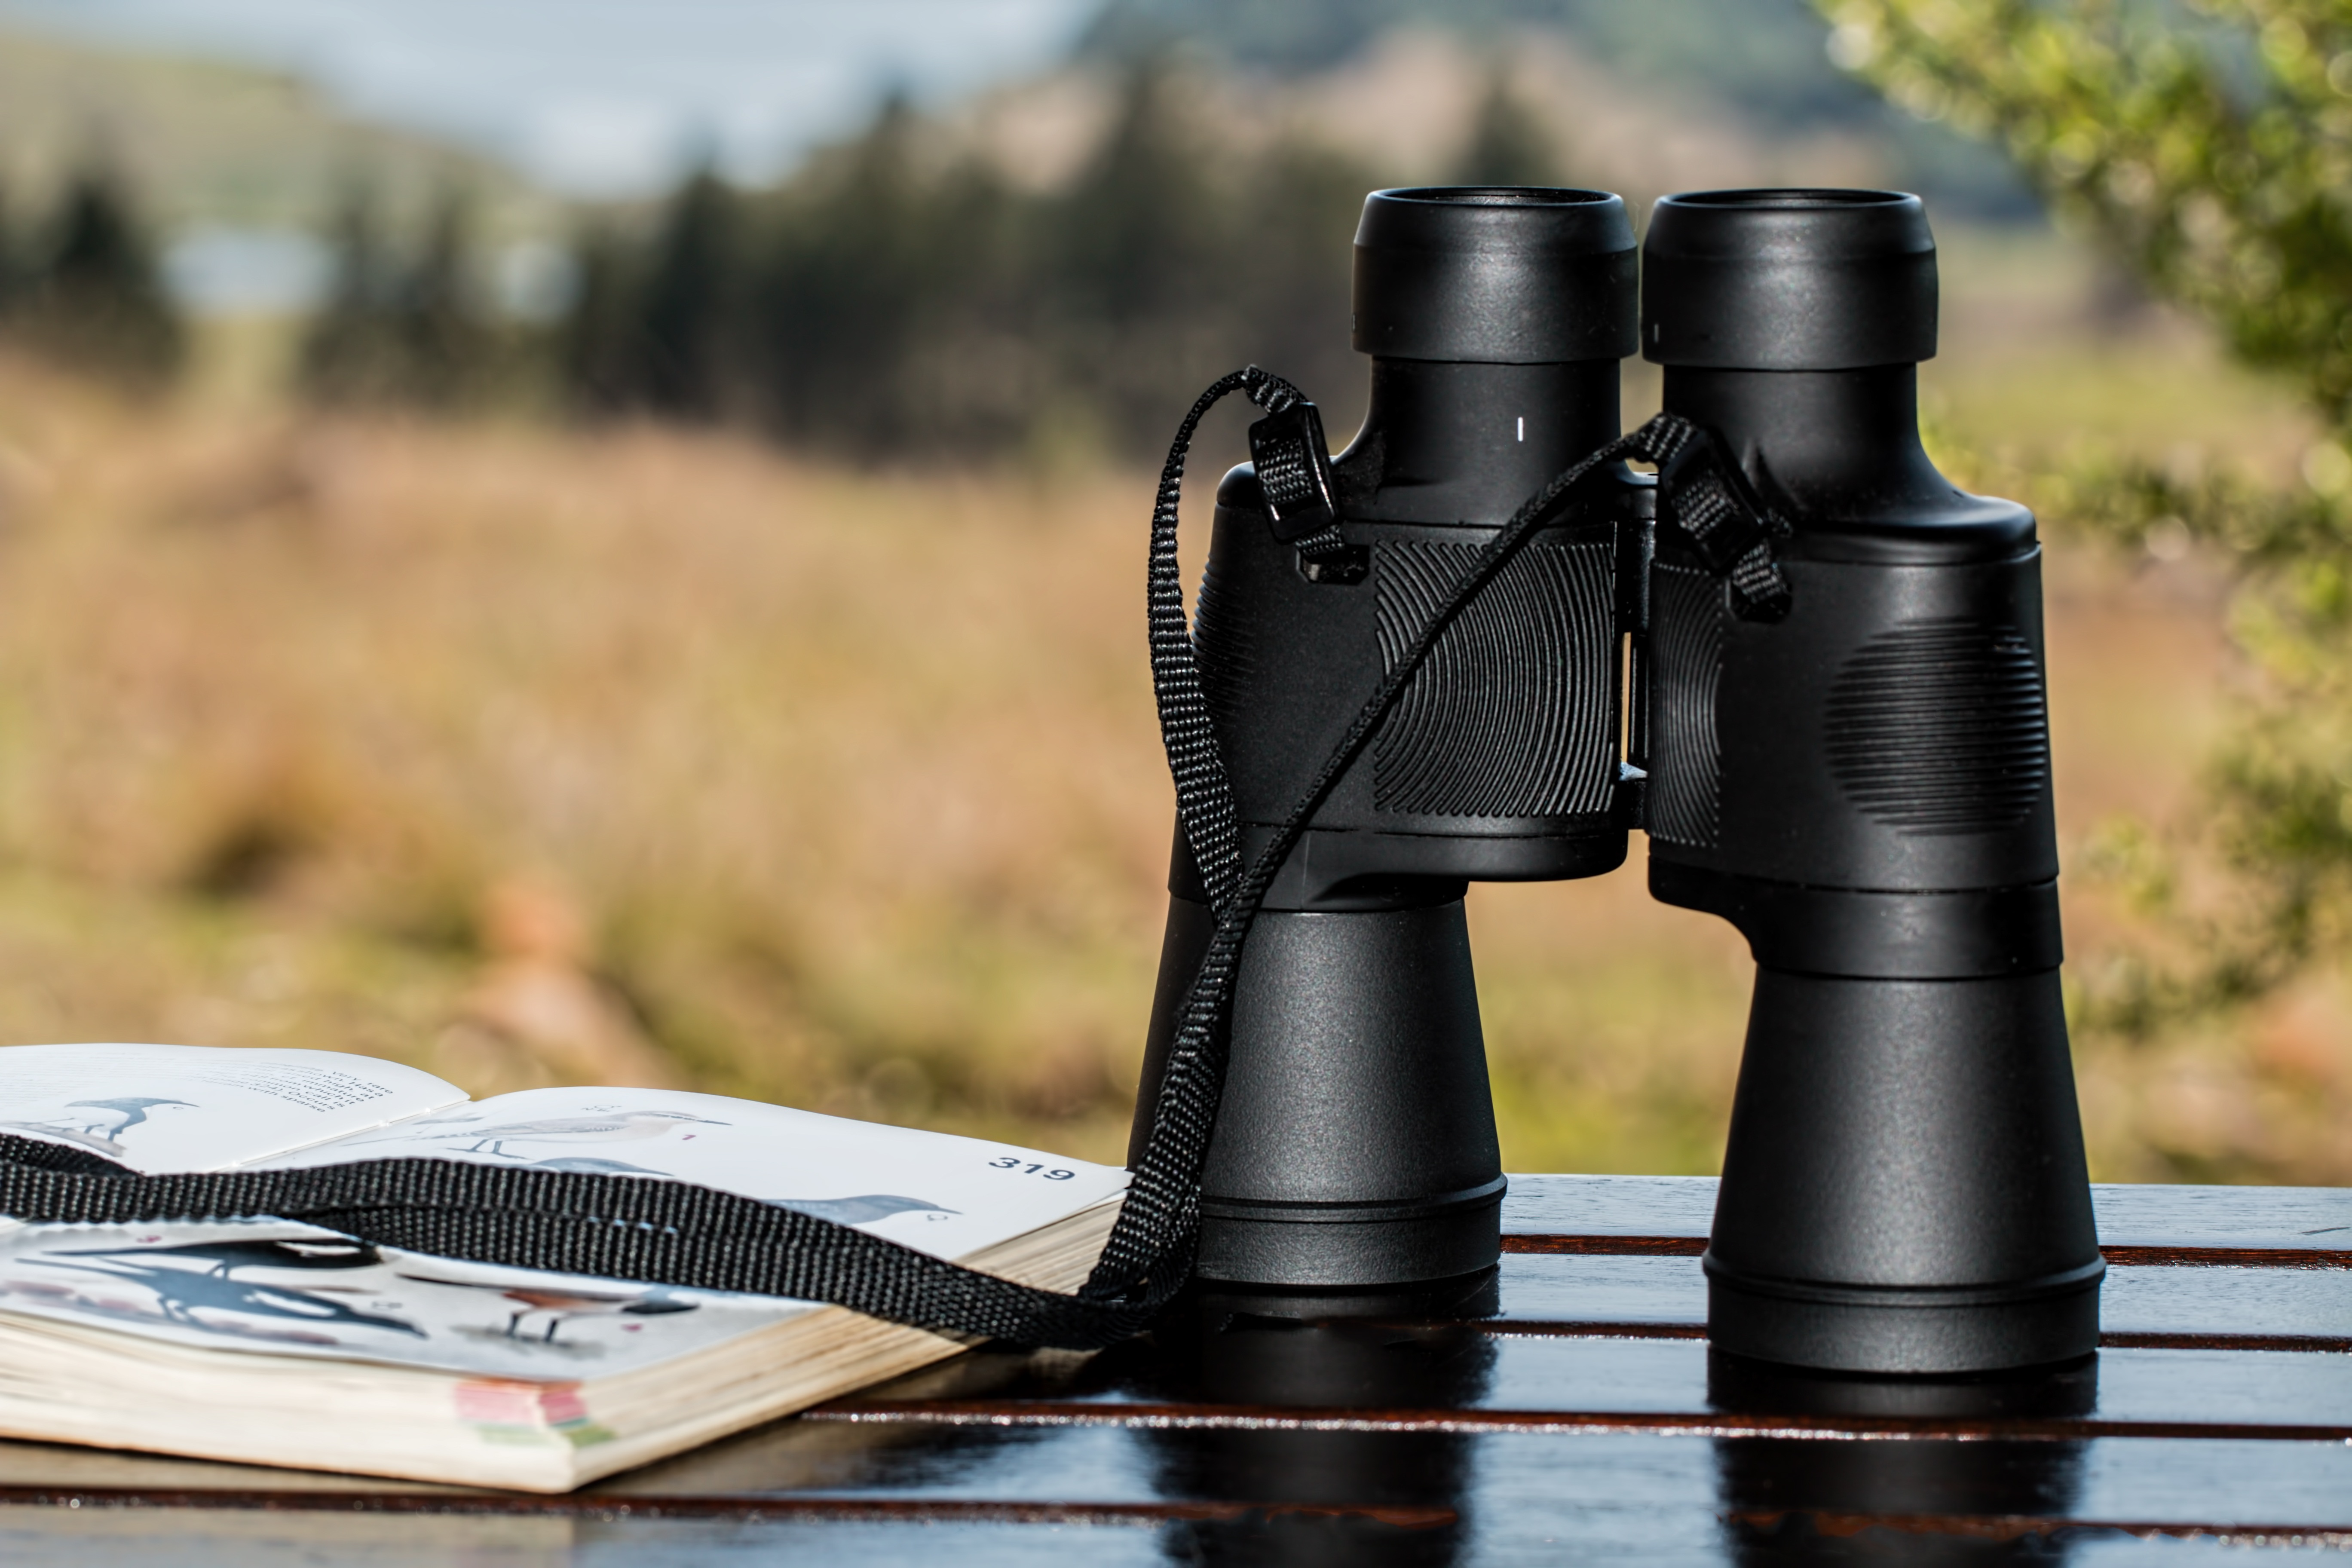
watch, landscape, horizon, sunshine, looking, summer, vacation, tourist, travel, telescope, relax, sightseeing, reflex camera, outdoors, vision, spy, birdwatching, observation, lenses, binoculars, optical, spying, pastime, observe, spy glass, spyglass, look see, single lens reflex camera